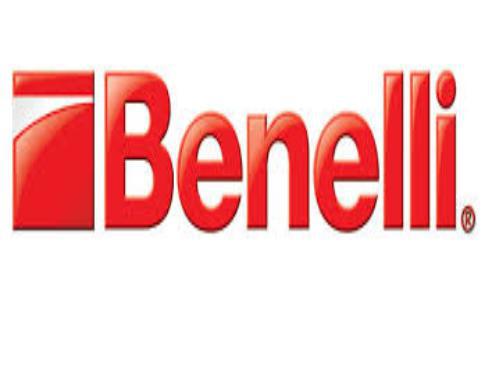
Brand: Benelli
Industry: Transportation